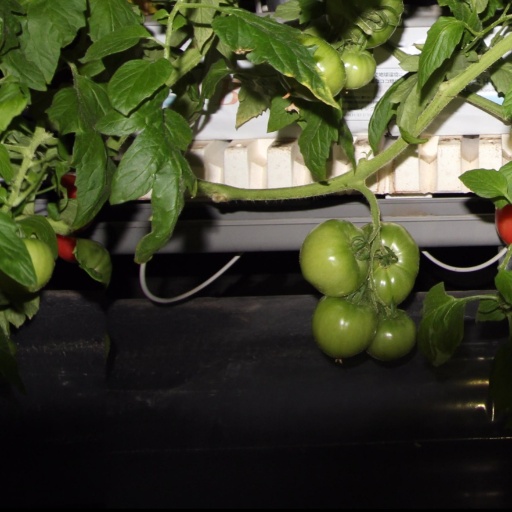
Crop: tomato